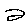
Label: 2